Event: Nepal Earthquake
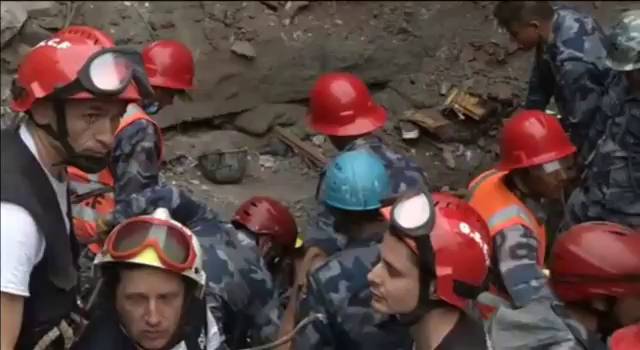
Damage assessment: damage